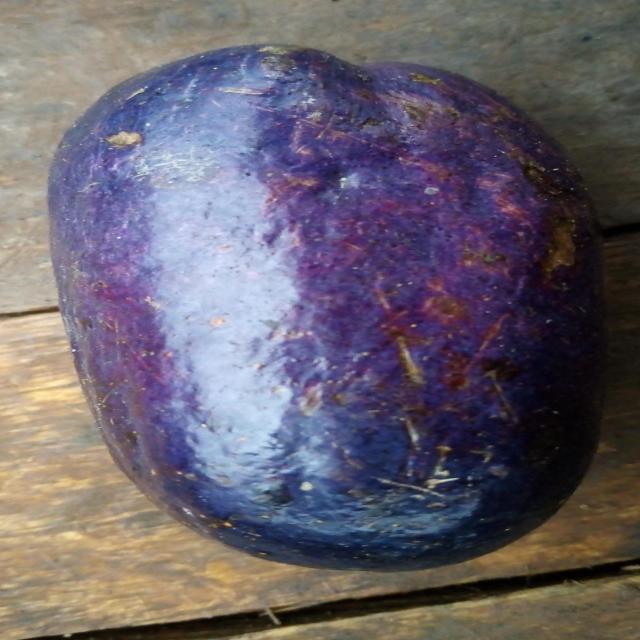
Plum grade: unaffected